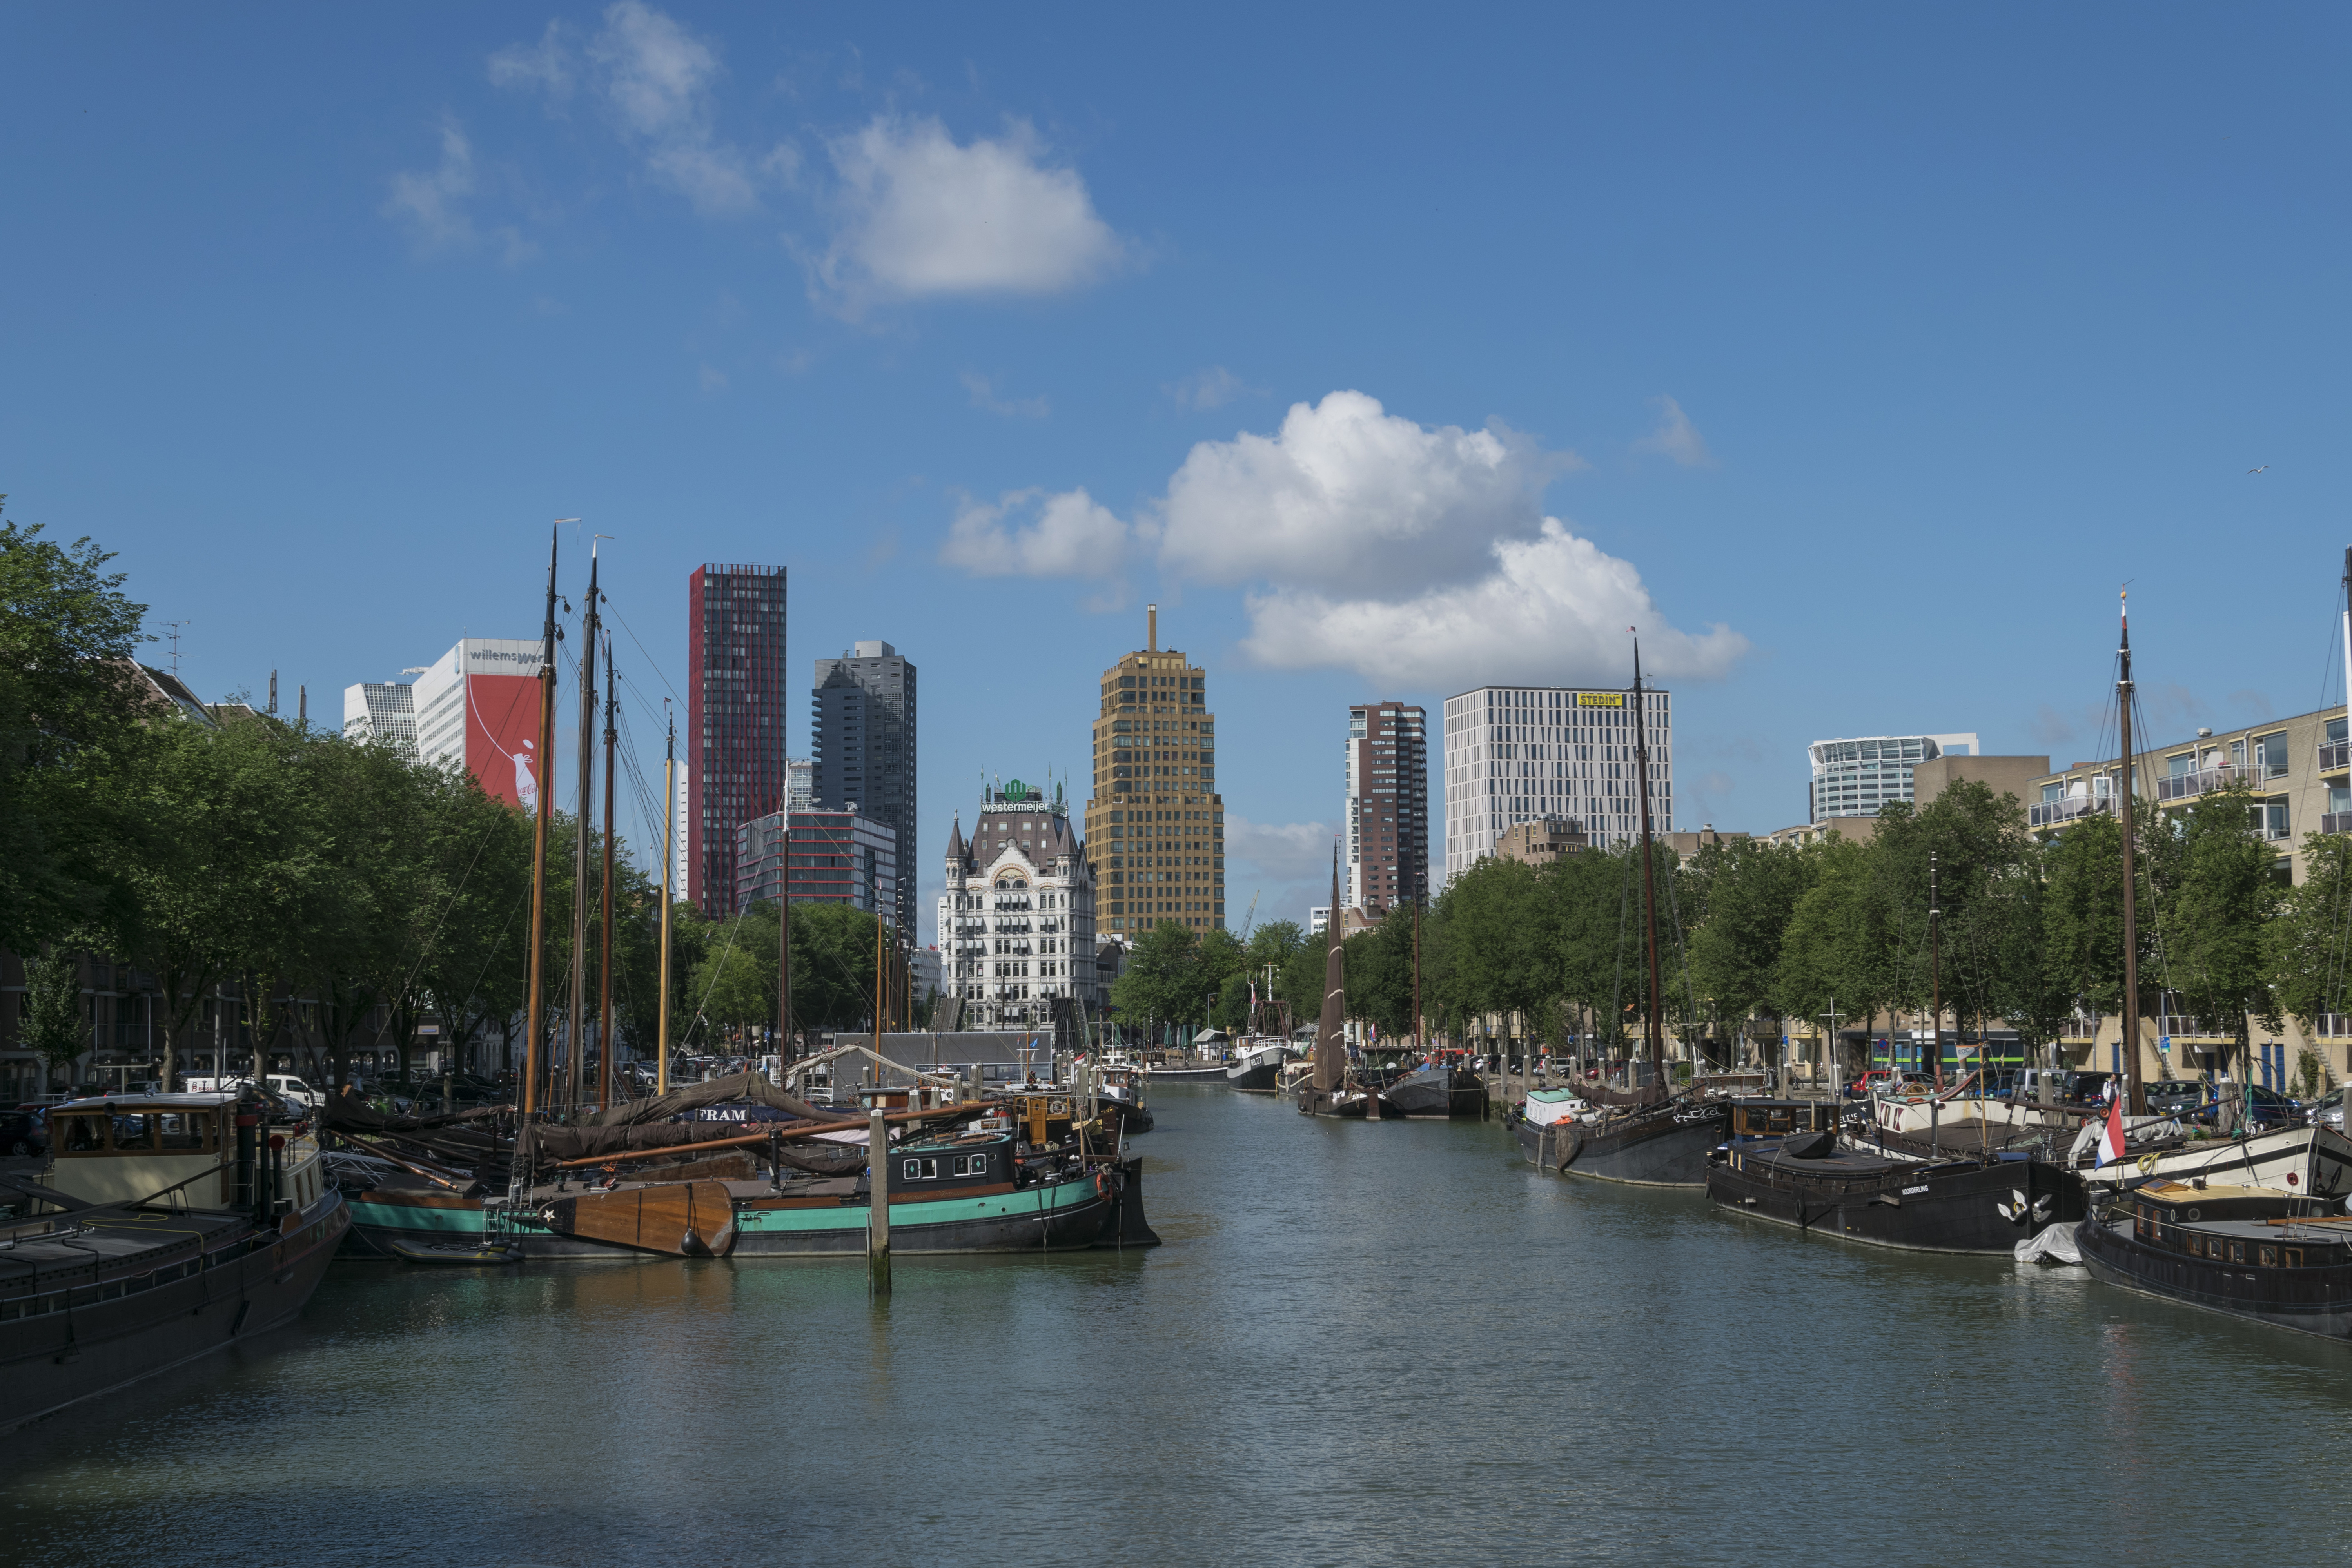
sea, water, outdoor, dock, architecture, sky, boat, skyline, town, city, skyscraper, river, canal, ship, cityscape, downtown, vacation, vehicle, bay, harbor, marina, nikon, waterfront, waterway, body of water, holland, nederland, netherlands, clouds, rotterdam, boats, dutch, outdoorphotography, channel, urbanphotography, watercourse, paulvandevelde, pdvandevelde, padagudaloma, dordrecht, nederlandinfotos, urbanfotografie, pvdvfotografie, pdvandeveldedordrecht, nederlandsefotografie, dutchphotogaraphy, totallydutch, haringvliet, sailingship, sailingboat, oudehaven, hoogbouw, fotografienederland, hollandsefotografie, fotografieholland, landform, geographical feature, human settlement